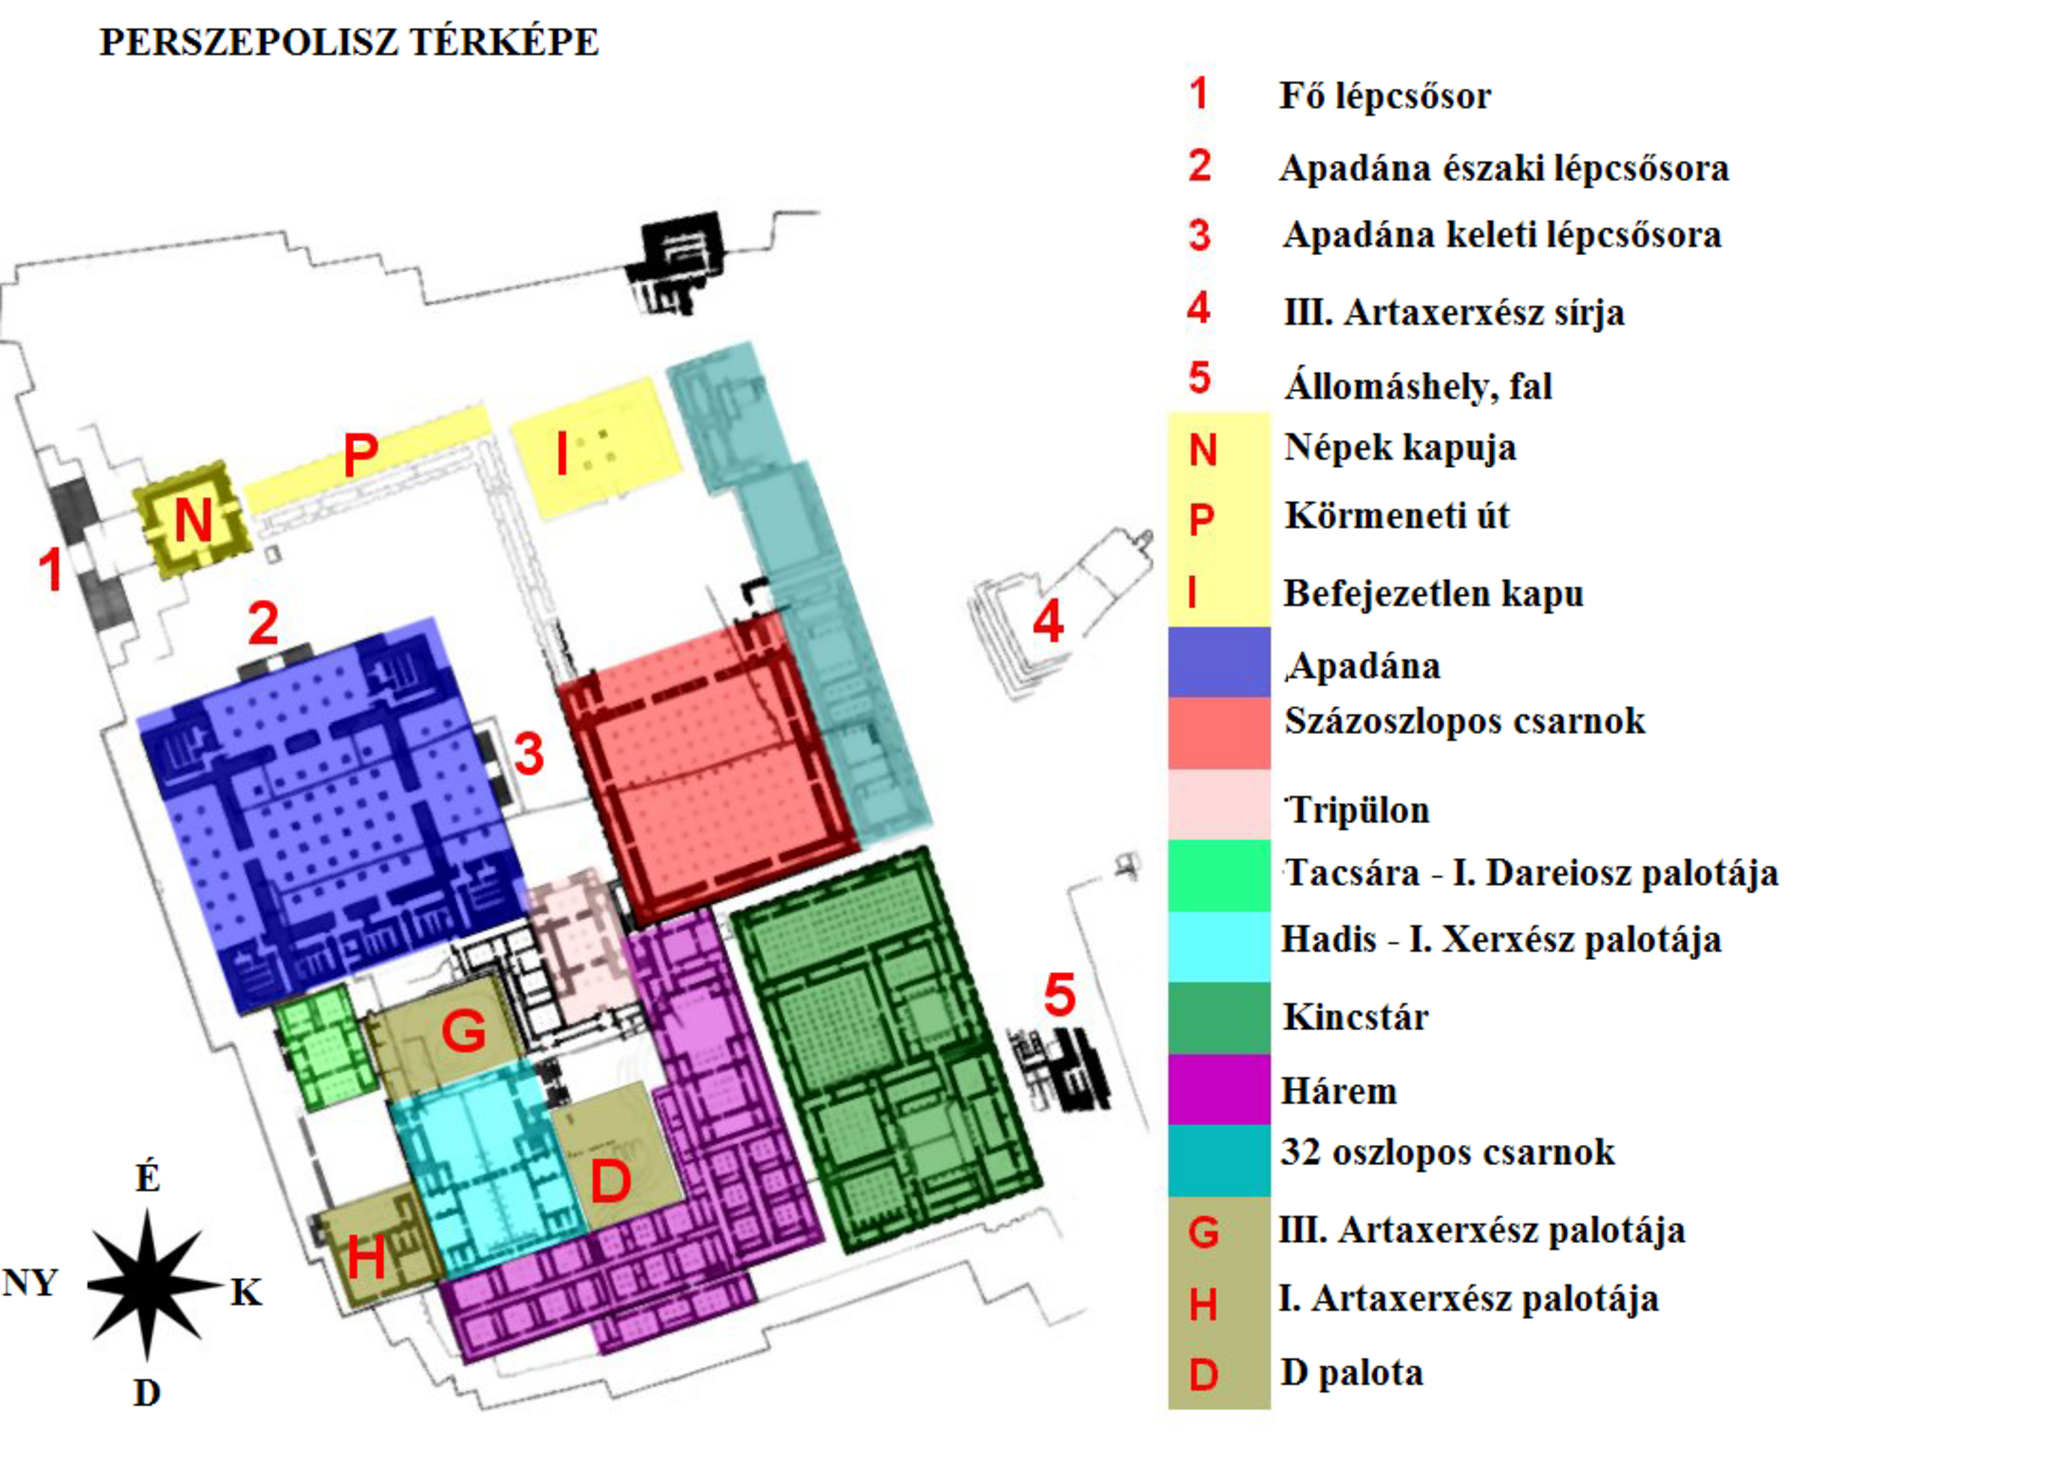
Title: Persepolis complex map hun
Description: Persepolis
Date: 2010-03-07
Categories: GFDL, License migration redundant, Self-published work, Floor plans of Persepolis